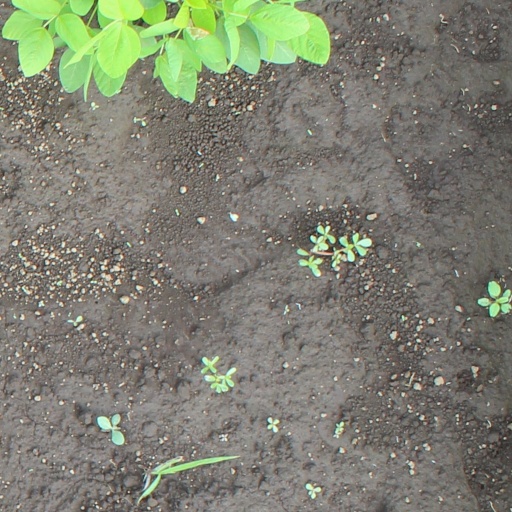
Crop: soybean